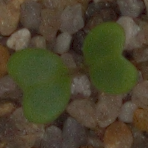
Label: charlock